The Coffee Table

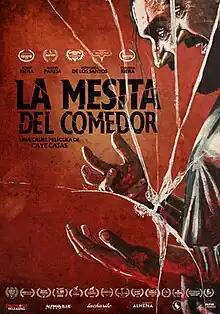
Film poster

The Coffee Table is a 2022 Spanish black comedy film directed by Caye Casas and written by Casas and Cristina Borobia which stars David Pareja and Estefanía de los Santos.